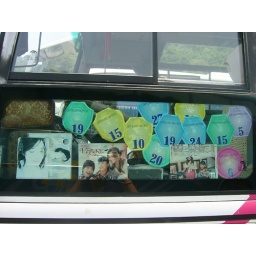
Another tour bus had put thingies all over his side window